Inflatable castle

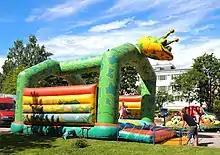
A typical inflatable castle during the fair in Muurame, Finland, in 2013

While bouncy castle manufacturers adhere to voluntary standards, no national safety standards exist in the U.S., although some states such as Pennsylvania and New Jersey require that inflatables pass engineering and safety standards before allowing the equipment to be rented out. In 2017, roughly 25 U.S. states had regulations governing permits, inspections and insurance, although a private investigation by the Pew Charitable Trust has shown significant shortcomings by industry operators and regulators to do their part. North Carolina requires amusements rides, including inflatables, to be inspected annually by the North Carolina Department of Labor (NCDOL). For inflatables to pass inspection, operators in North Carolina are required to have all training records, a current certificate of insurance, and device manuals. Inflatables that are damaged and not safe will not pass inspection until they are repaired.